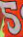
Number: 5